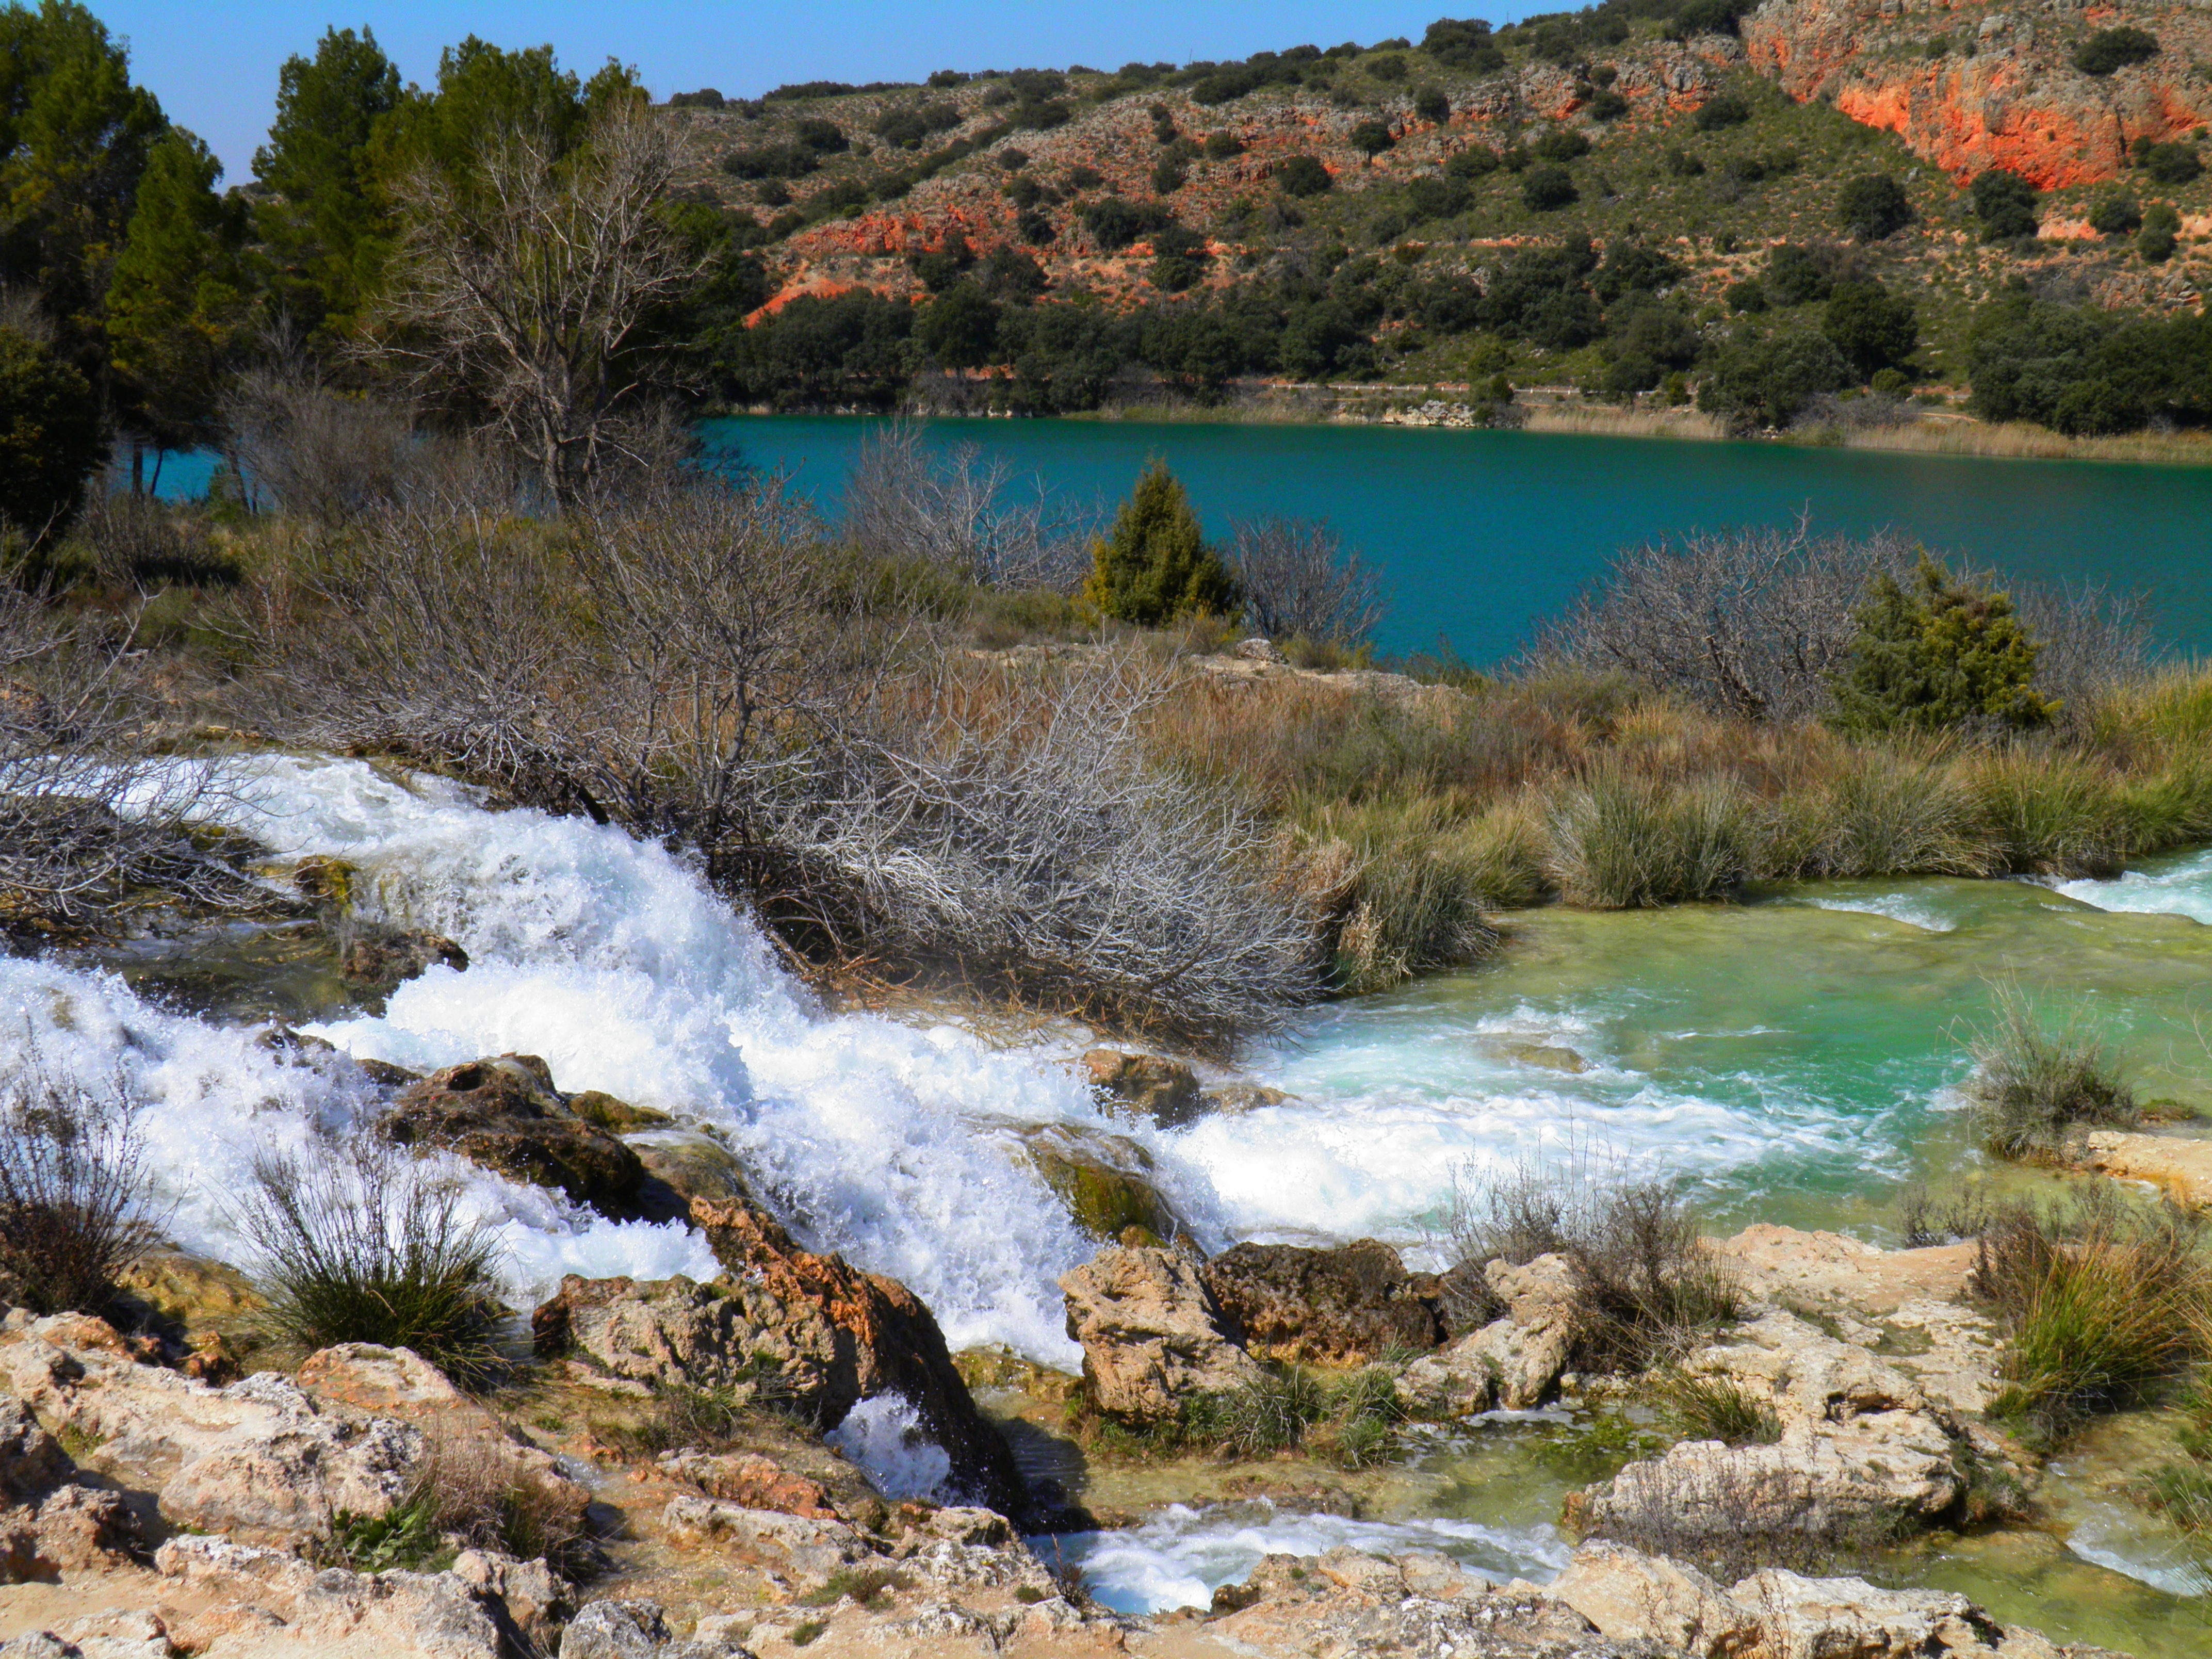
landscape, water, nature, waterfall, wilderness, lake, river, valley, stream, rapid, reservoir, national park, body of water, loch, watercourse, tarn, lagoons of ruidera